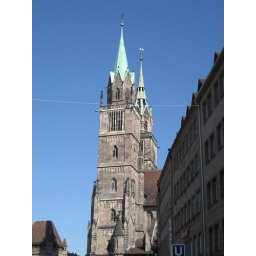
The Gothic church of St. Lorenz is the most important building in Nurnberg.